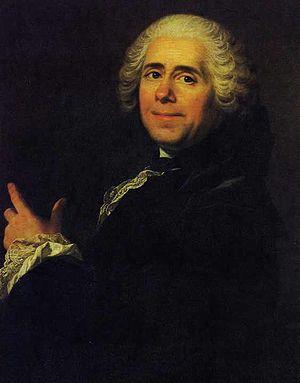
Le 4 février est le 35ᵉ jour de l'année du calendrier grégorien. Il reste 330 jours avant la fin de l'année, 331 en cas d'année bissextile.
Maurice Schérer, dit Éric Rohmer [eʁik ʁomɛʁ], est un réalisateur français, né à Tulle en Corrèze le 21 mars 1920 et mort le 11 janvier 2010 dans le 13ᵉ arrondissement de Paris. Il a réalisé au total vingt-trois longs métrages qui constituent une œuvre atypique et personnelle, en grande partie organisée en trois cycles : les Contes moraux, les Comédies et proverbes et les Contes des quatre saisons. Considéré avec Jean-Luc Godard, François Truffaut, Claude Chabrol et Jacques Rivette comme l'une des figures majeures de la Nouvelle Vague, il a obtenu en 2001 à la Mostra de Venise un Lion d'or pour l'ensemble de sa carrière.
L'art de la conversation, considéré comme l'un des fleurons de la culture classique française, désigne une pratique développée en France aux XVIIᵉ et XVIIIᵉ siècles, devenue un spectacle pour toute l'Europe et caractérisée par la recherche d'une dimension esthétique et hédoniste dans les échanges mondains. Dans les ouvrages traitant de l'art de la conversation dans la France classique, les auteurs ne délimitent pas cet art protéiforme dans ses formes ou ses codes. L'expression concerne originellement la conversation mondaine, mais ses pratiques et ses valeurs se sont répandues dans l'ensemble de la société cultivée, ont eu une influence importante dans la littérature, et le terme désigne plus généralement un art littéraire au sens classique de ce terme.